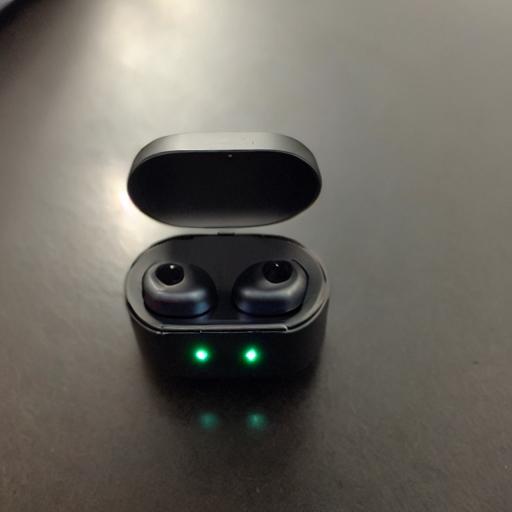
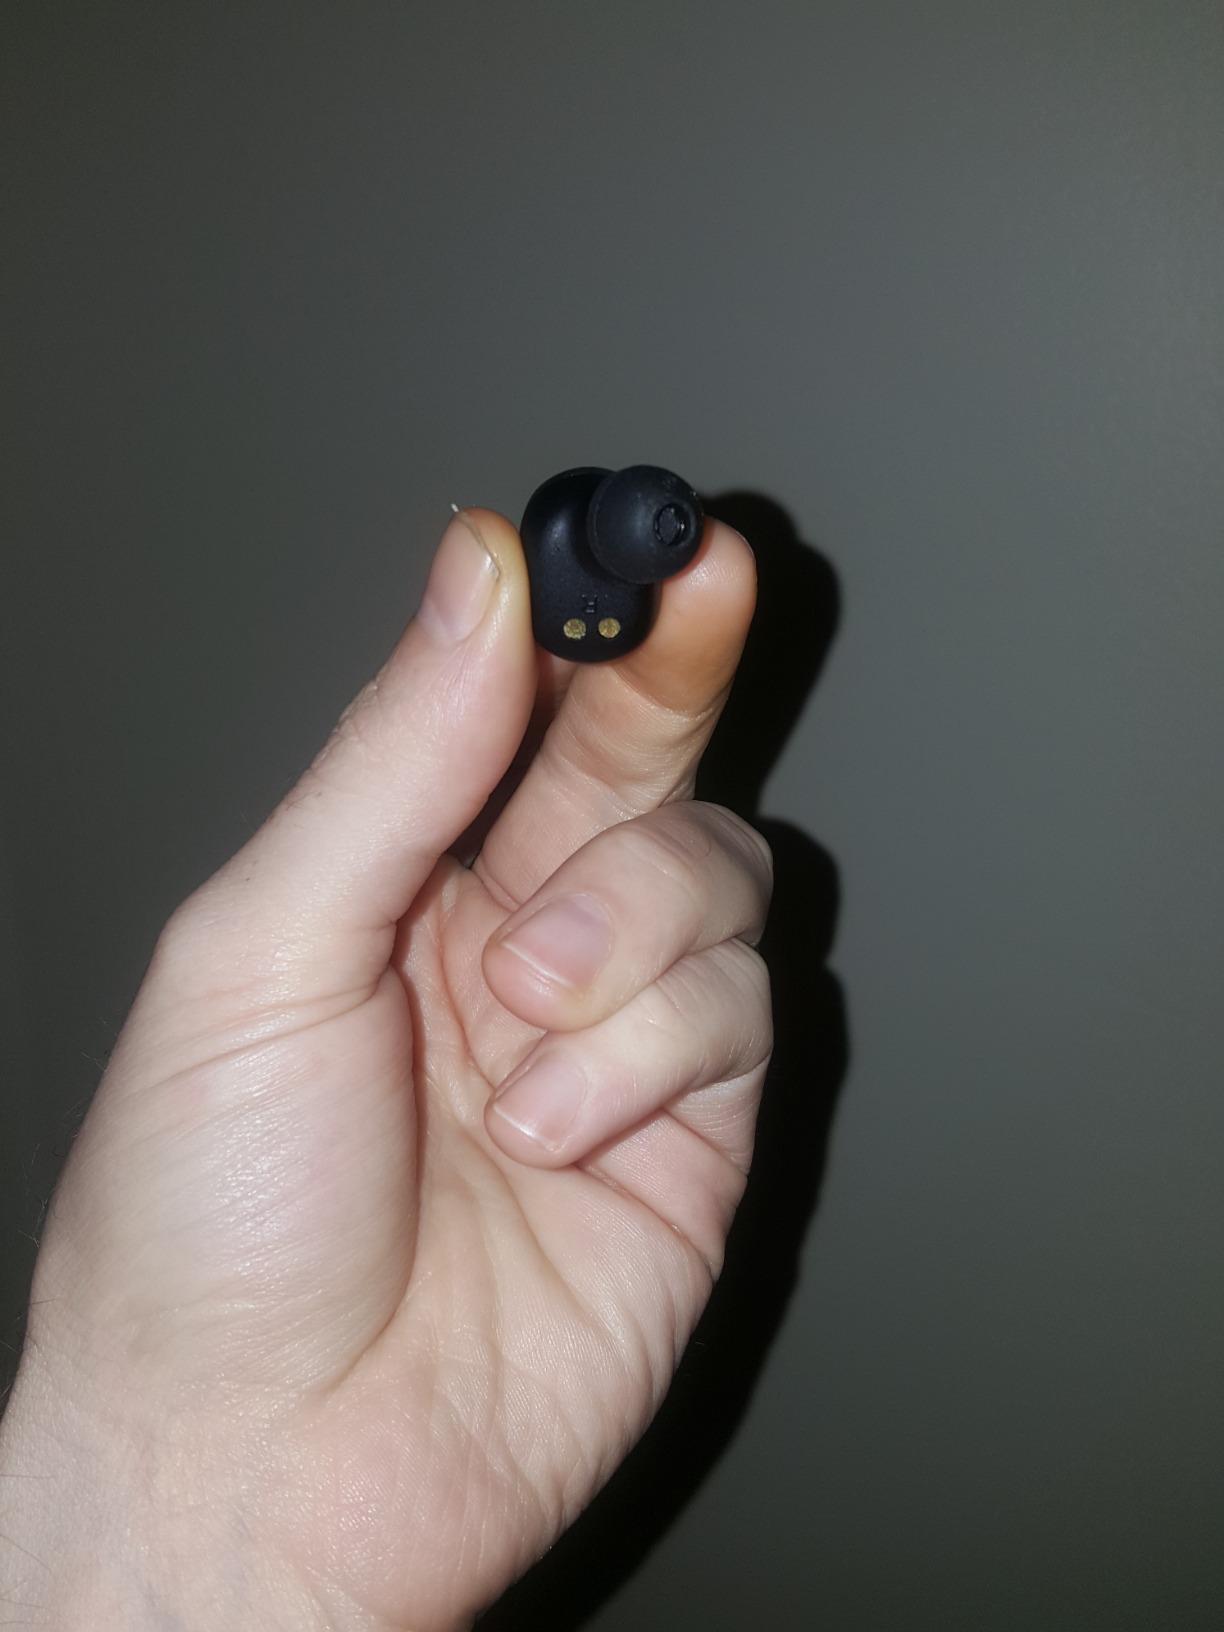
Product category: earbuds
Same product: no